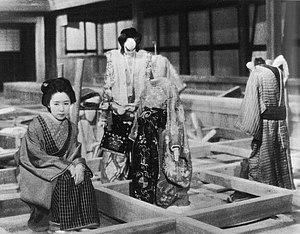
La Femme de Naniwa est un film japonais réalisé par Kenji Mizoguchi et sorti en 1940. Le film est considéré comme perdu.